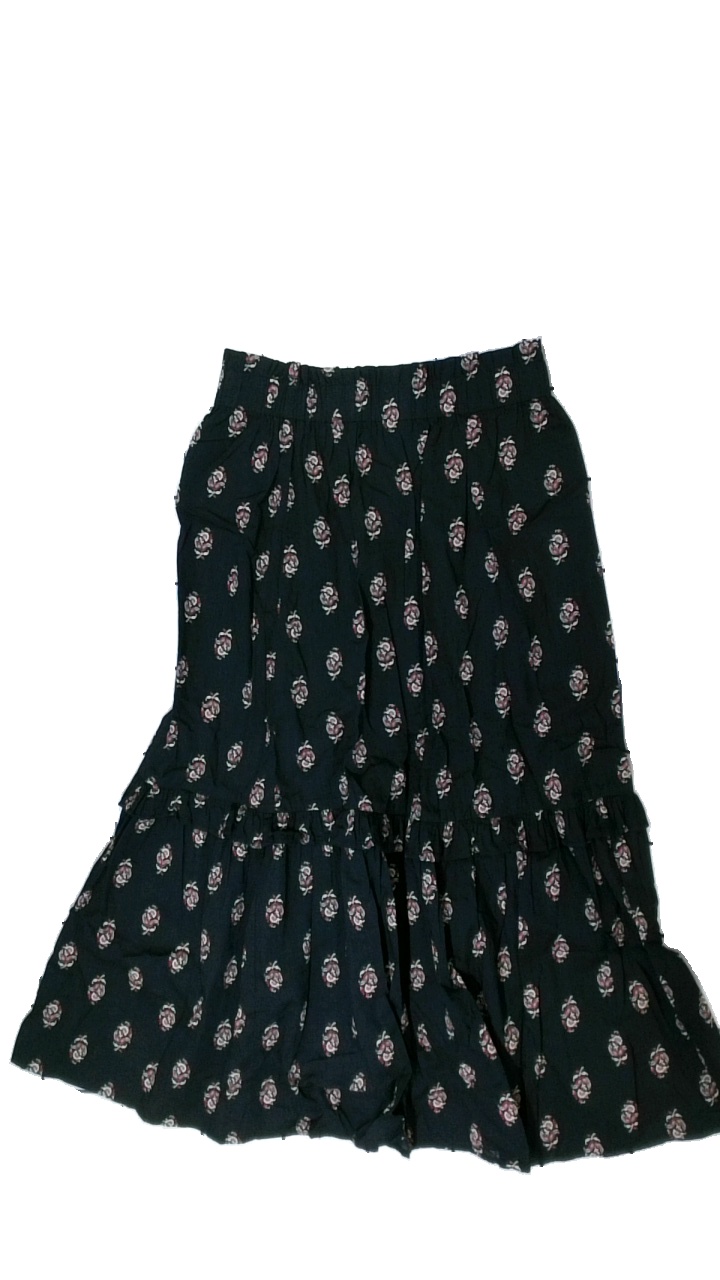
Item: Skirt (Ladies)
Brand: Kappahl
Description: svart kjol med blommor
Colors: Black, Beige, Red
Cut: Regular
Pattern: Floral print
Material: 100% cotton
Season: All
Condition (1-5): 5
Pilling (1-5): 5
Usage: Reuse
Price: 50-100